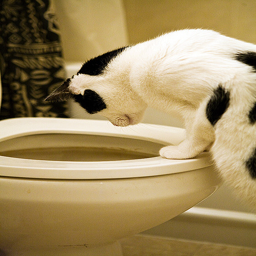
a black and white cat playing in the toilet
A black and white cat is looking into a toilet.
A white and black cat peeping on a toilet basin
A cat standing on the side of a toilet seat.
A black and white cat looking into a toilet bowl.